School of Electronics and Computer Science, University of Southampton

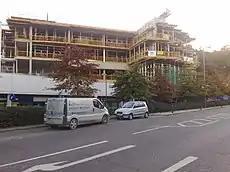
Photograph showing construction of the new Mountbatten Building in 2007.

In 2005, a large fire destroyed part of the Mountbatten Building, holding optical fibre research laboratories (the world-renowned Optoelectronics Research Centre, ORC) and the microchip fabrication laboratories. It is estimated that the costs for rebuilding the centre and replacing the equipment will be around £50 million, making this what is believed to be the world's most destructive university fire. The fire that consumed the Mountbatten Building on 30 October 2005 had devastating consequences not just for research in the School of Electronics and Computer Science but for many other partners and collaborators in the UK and around the world whose work was destroyed along with the Building.